Islamic State – West Africa Province

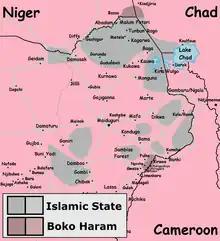
Areas under control of Boko Haram and ISWAP in 2022

ISWAP's leadership is subordinate to IS's core group headed by its caliph. Initially, ISWAP was headed by a single commander, termed the wali (governor). The group's first overall wali was Abubakar Shekau who was succeeded by Abu Musab al-Barnawi in 2016. The latter was replaced by Ba Idrisa in March 2019 who was in turn purged and executed in 2020. He was replaced by Ba Lawan. In general, the shura, a consultative assembly, holds great power within the group. This has led researcher Jacob Zenn to argue that the shura gives the group an element of "democracy". The shura's influence has allowed ISWAP to expand its popular support, yet has also made it more prone to leadership struggles. Appointments to leadership positions such as the shura or the governorships are discussed internally and by ISIL's core group; IS's core group also has to approve new appointments. In general, journalist Murtala Abdullahi argued that ISWAP mirrors the tendence of the IS core group to release little information on its leaders to the public, making even top commanders like Abu Musab al-Barnawi "elusive" figures.